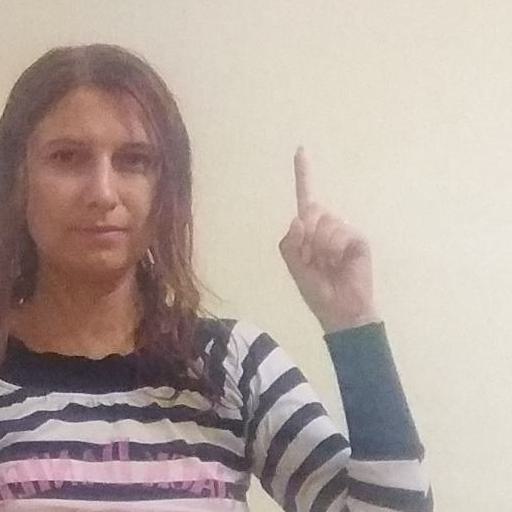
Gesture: one